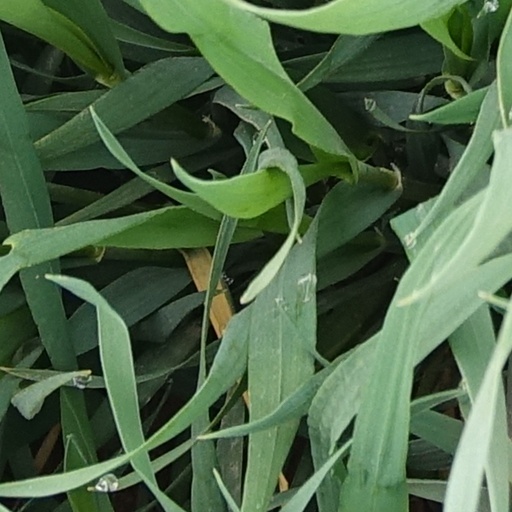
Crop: wheat